Belay device

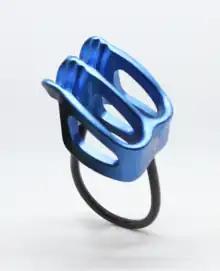
A Tubular Belay device

Also called a "tube", this type of device generally has a tubular or rectangular shape. It is an evolution of the Sticht plate's concept by creating more surface area to dissipate heat and the ability to create sharper angles which creates a stronger degree of friction which has greater stopping power. As a result, this is generally the most common type of belay device used. The most common form of this kind of tubular belay device is the ATC, an acronym for "air traffic control".